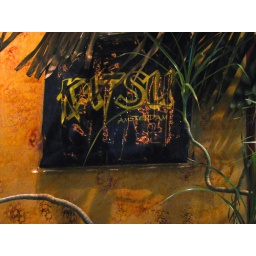
This is the name of the place the cat was sitting in front of!